Makry Gialos

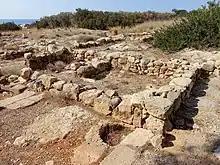
Minoan Villa of Makrygialos

Makry Gialos features the archaeological site of an ancient Minoan country house. The site is located to the west of the village. Some of the artifacts which have been excavated can be found in the Archaeological Museum of Agios Nikolaos. The site was first excavated in 1973 and 1977 by Costas Davaras. The villa in Makriyialos was in use during Late Minoan IB, and evidence indicates that it may have been used exclusively during this period. The building has a central court on the north–south axis. The area of the court is 6m x 12.5m, which is exactly four times smaller than the courts of the Minoan palaces at Phaistos, Malia, Knossos and Zakros.